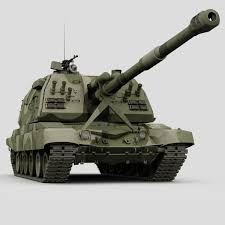
Label: Self Propelled Artillery